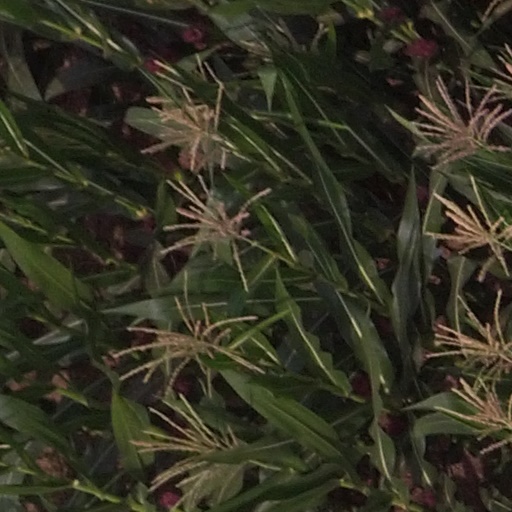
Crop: maize; corn